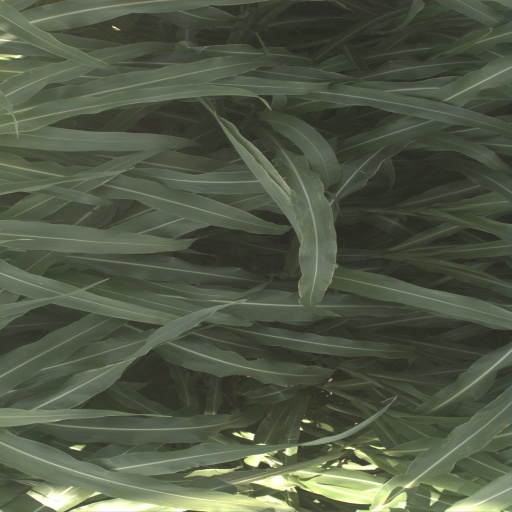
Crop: sorghum